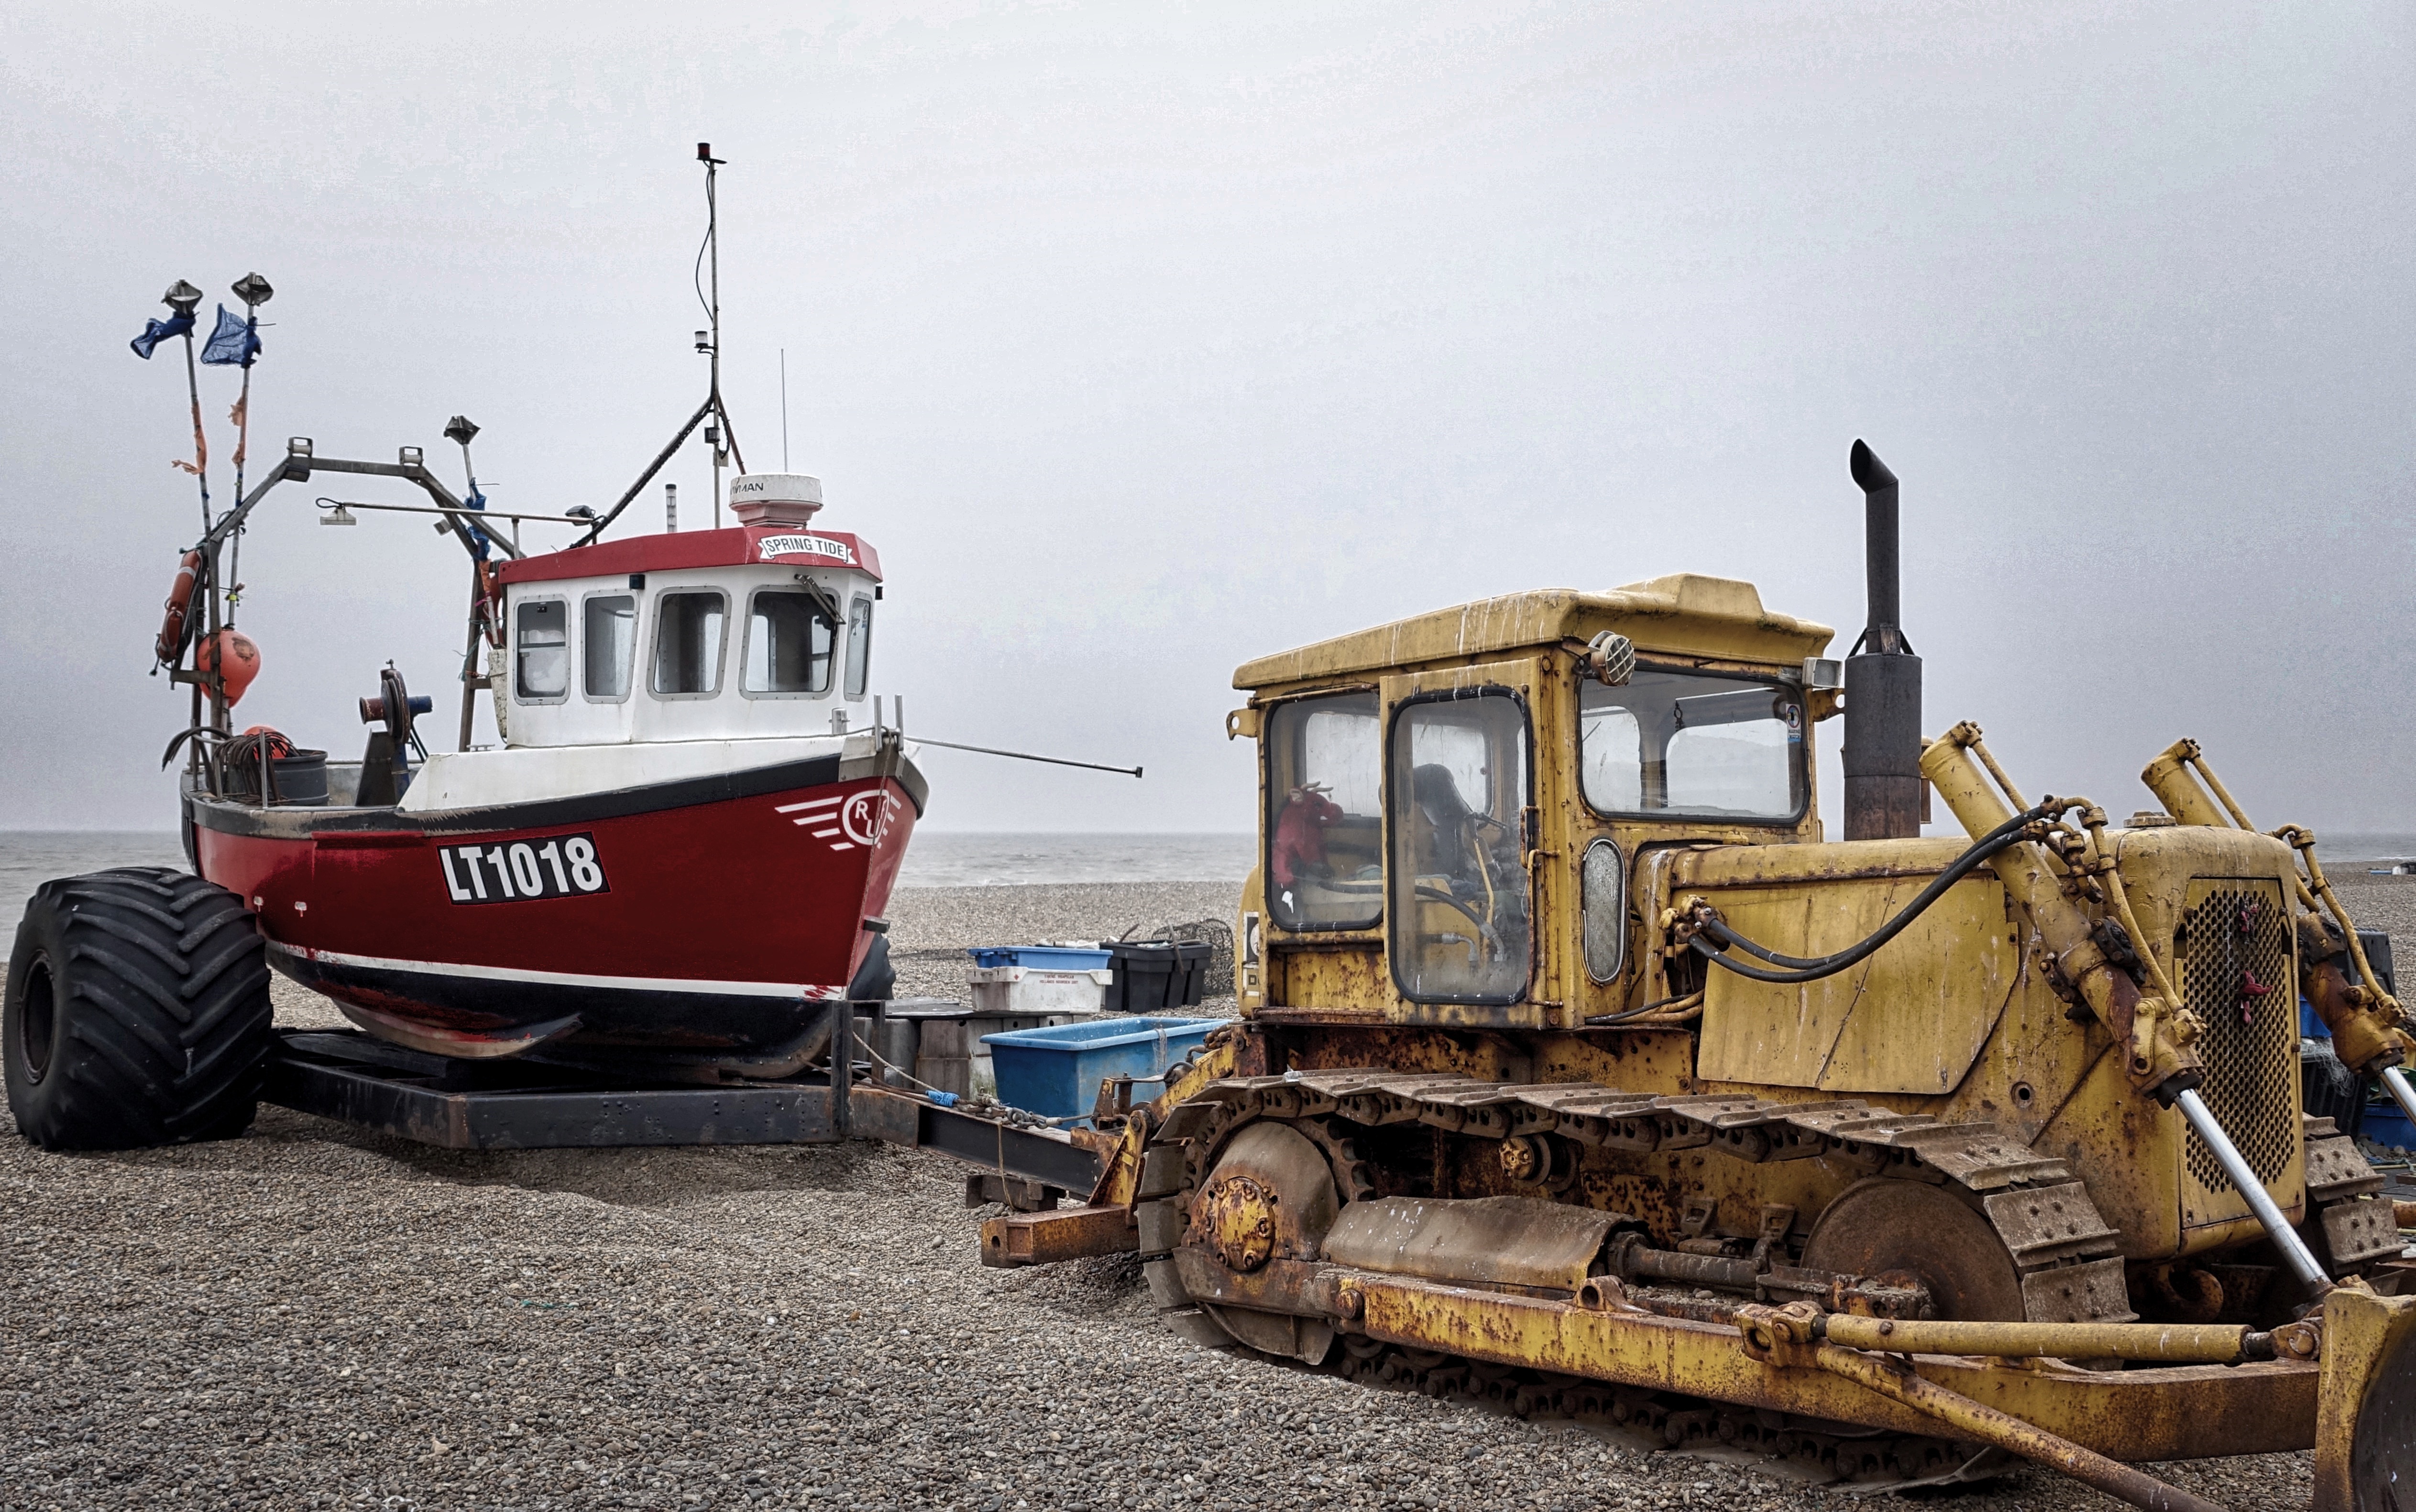
boat, tractor, ship, asphalt, seaside, transport, vehicle, fishing, waterway, bulldozer, tugboat, fishing vessel, construction equipment, tractor trailer